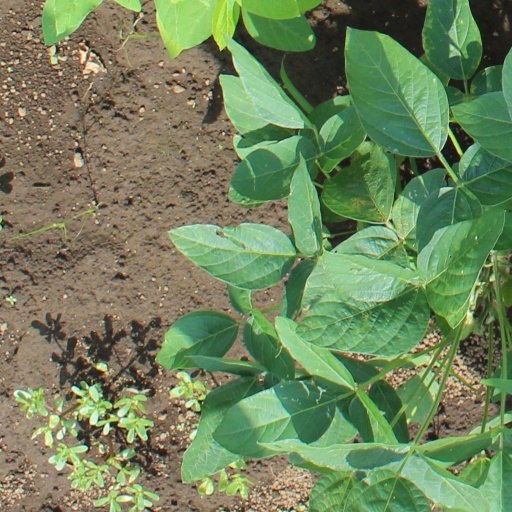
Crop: soybean